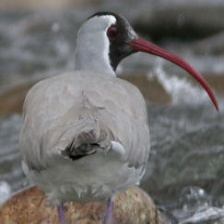
Species: IBISBILL
Scientific name: IBIDORHYNCHA STRUTHERSII